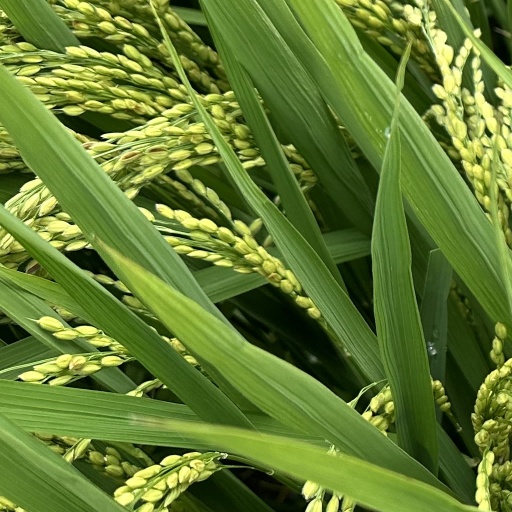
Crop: rice